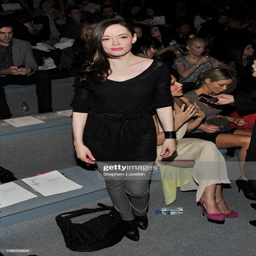
actor attends the fall fashion show during fashion week .